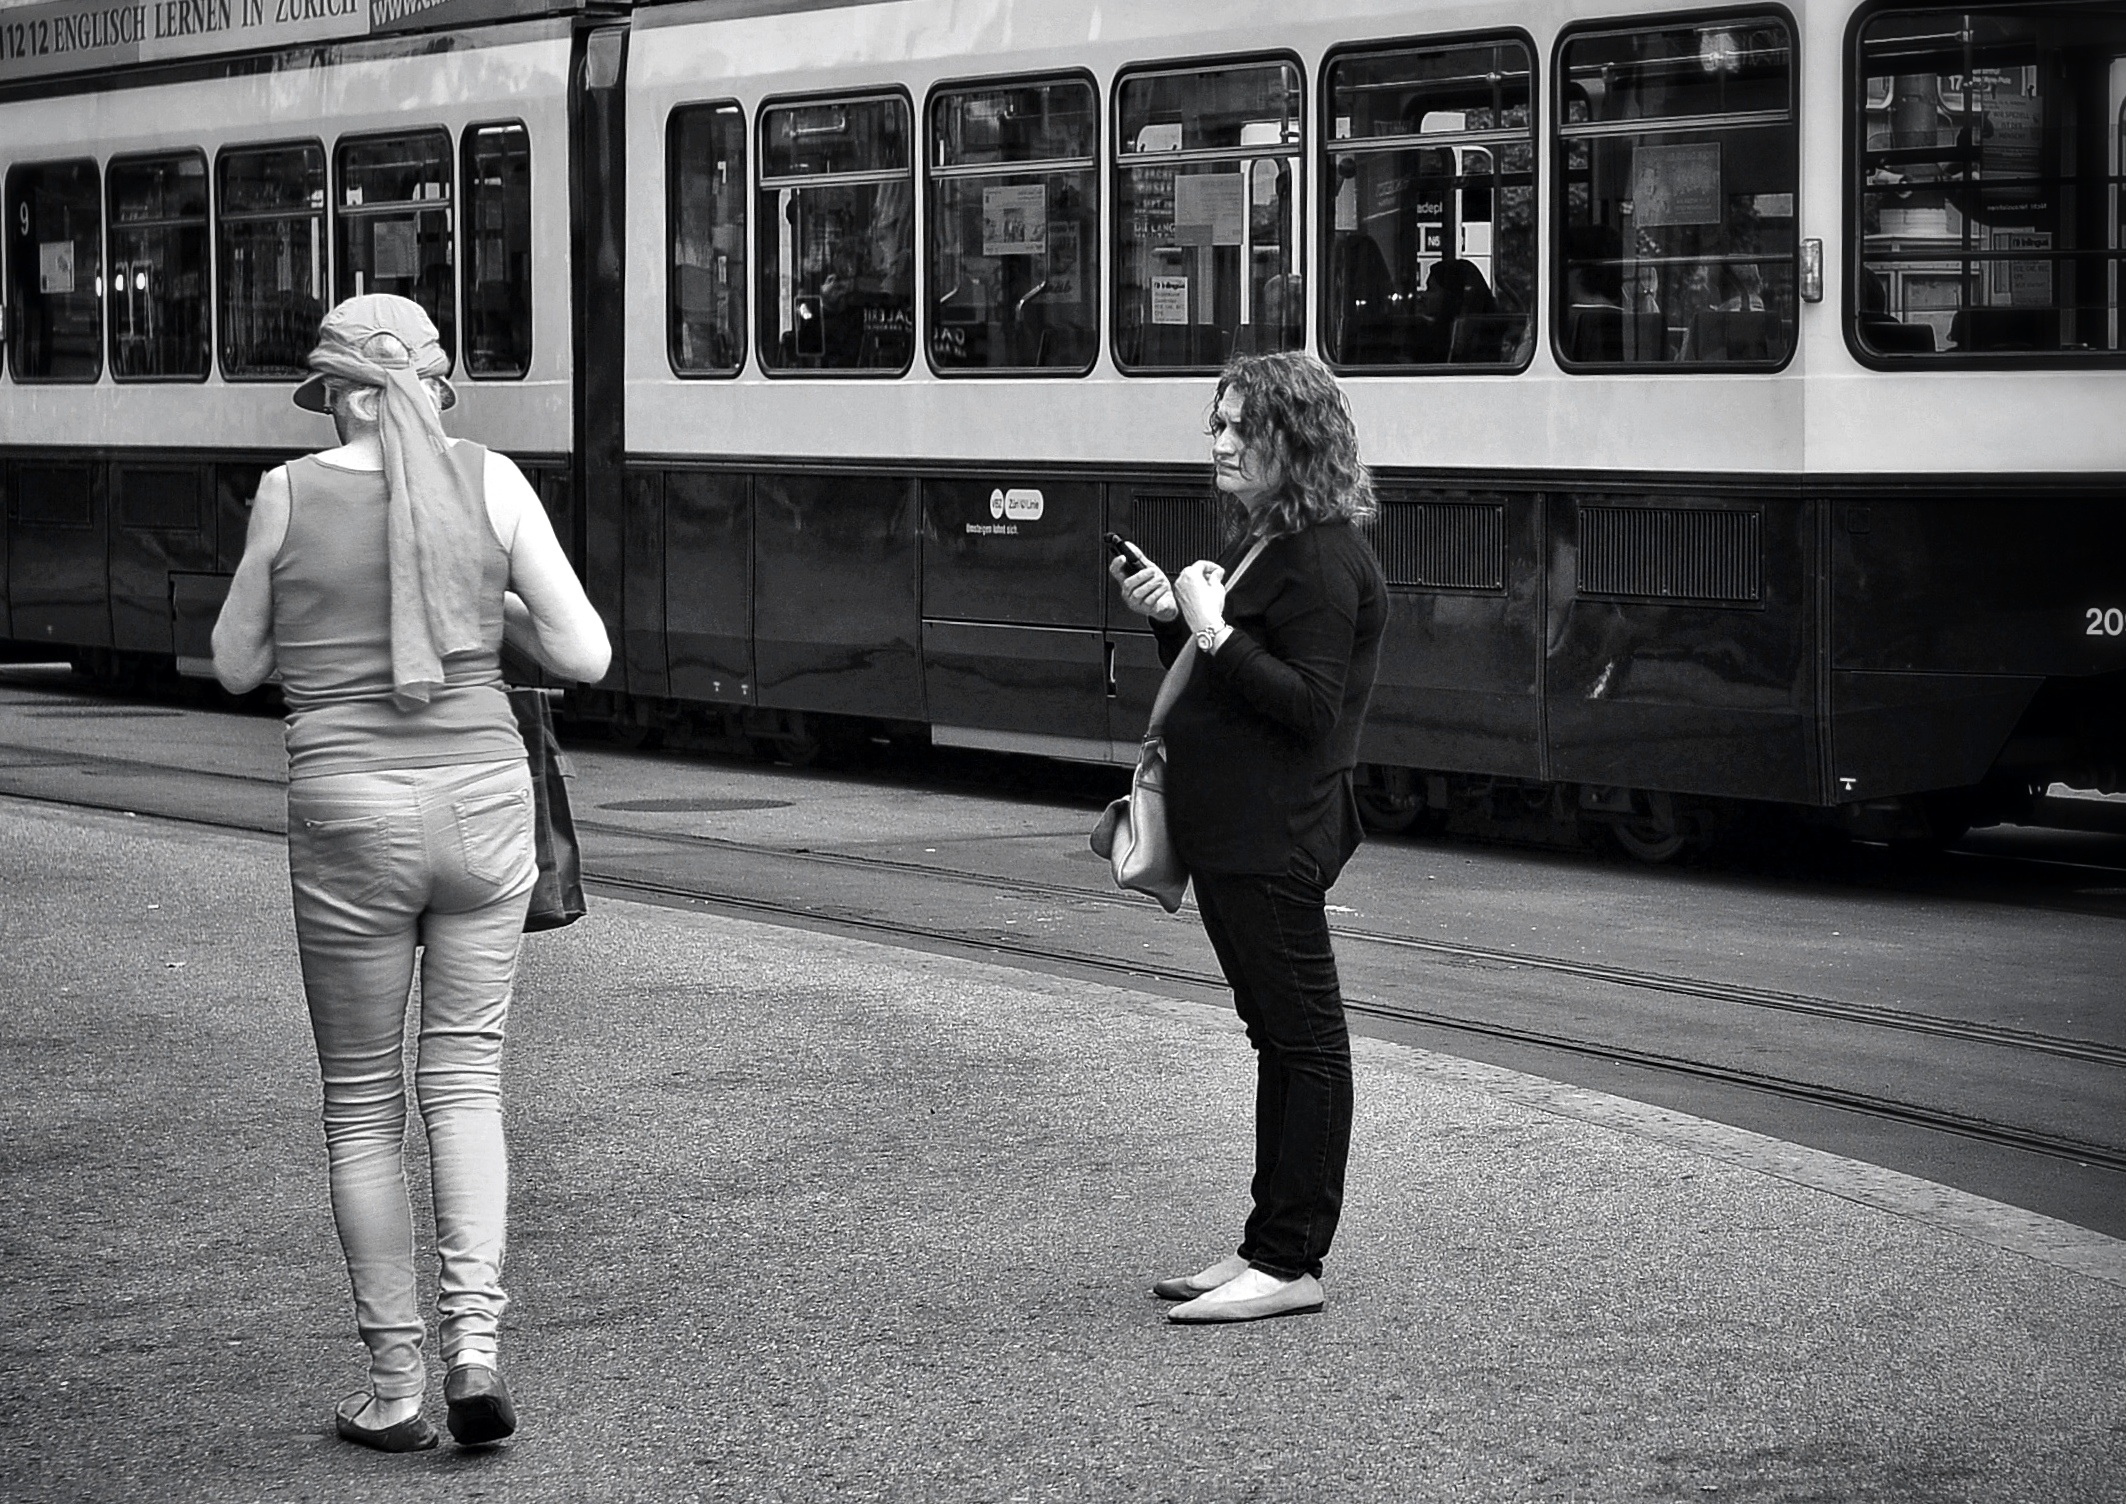
pedestrian, black and white, people, road, white, street, city, urban, tram, transport, vehicle, nikon, black, monochrome, public transport, flickr, bw, 2016, candid, women, infrastructure, ch, schweiz, switzerland, strasse, zurich, blancoynegro, streetphoto, schwarzundweiss, streetscene, menschen, passanten, frauen, streetpix, thomas8047, onthestreets, iamnikon, d300s, blackandwithe, stadtansichten, streetphotographer, streetartstreetlife, hofmanntmecom, 175528, strassencene, zurichstreets, z rigrafien, stadtz rich, monochrome photography